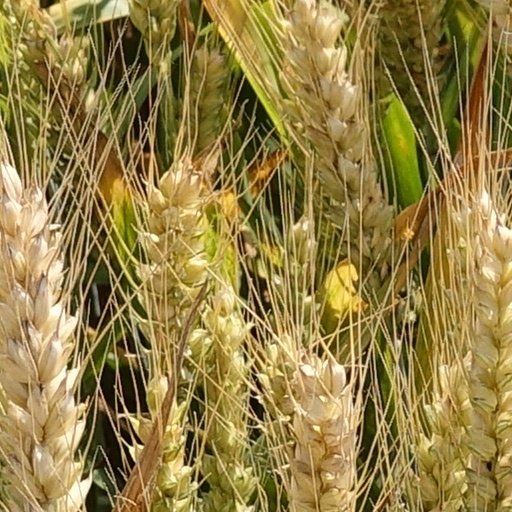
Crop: wheat